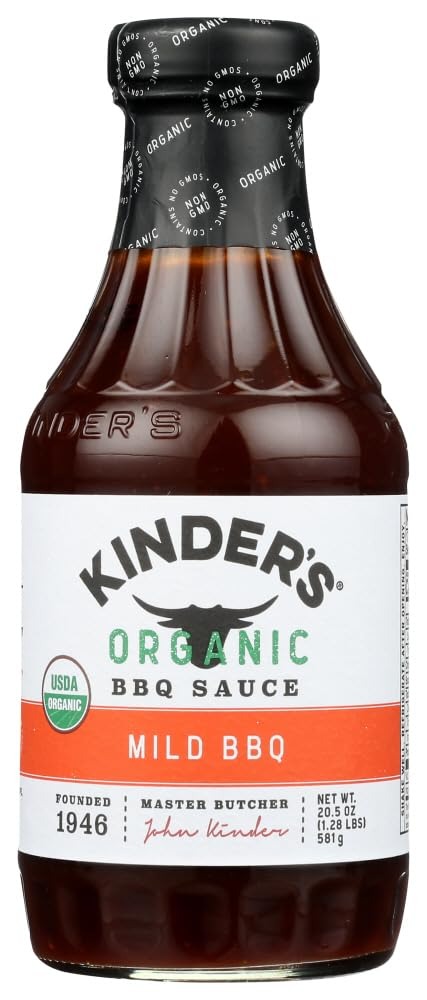
Item Name: KINDER'S Organic Mild BBQ Sauce, 20.5 Oz, 3-Pack
Value: 61.5
Unit: Ounce

Price: 4.635